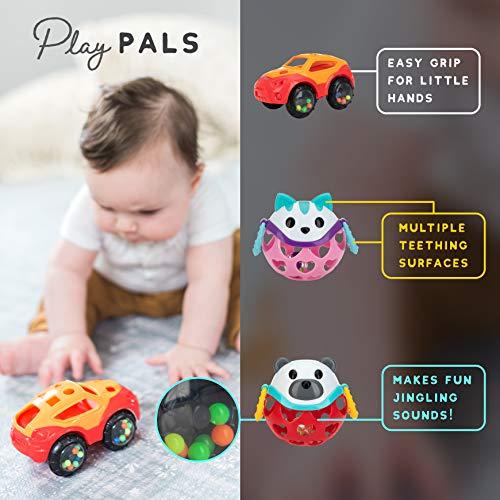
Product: Nuby Cartoon Animal Rattle Teether Toy, Bear, 5"
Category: Baby Products | Gifts | Keepsakes | Keepsake Rattles
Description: The adorable bear character is a fun and interactive toy for baby.
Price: $4.97